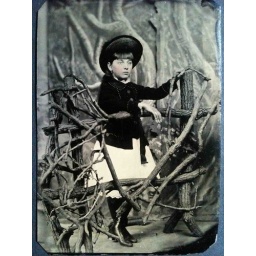
Little girl in the forest tintype